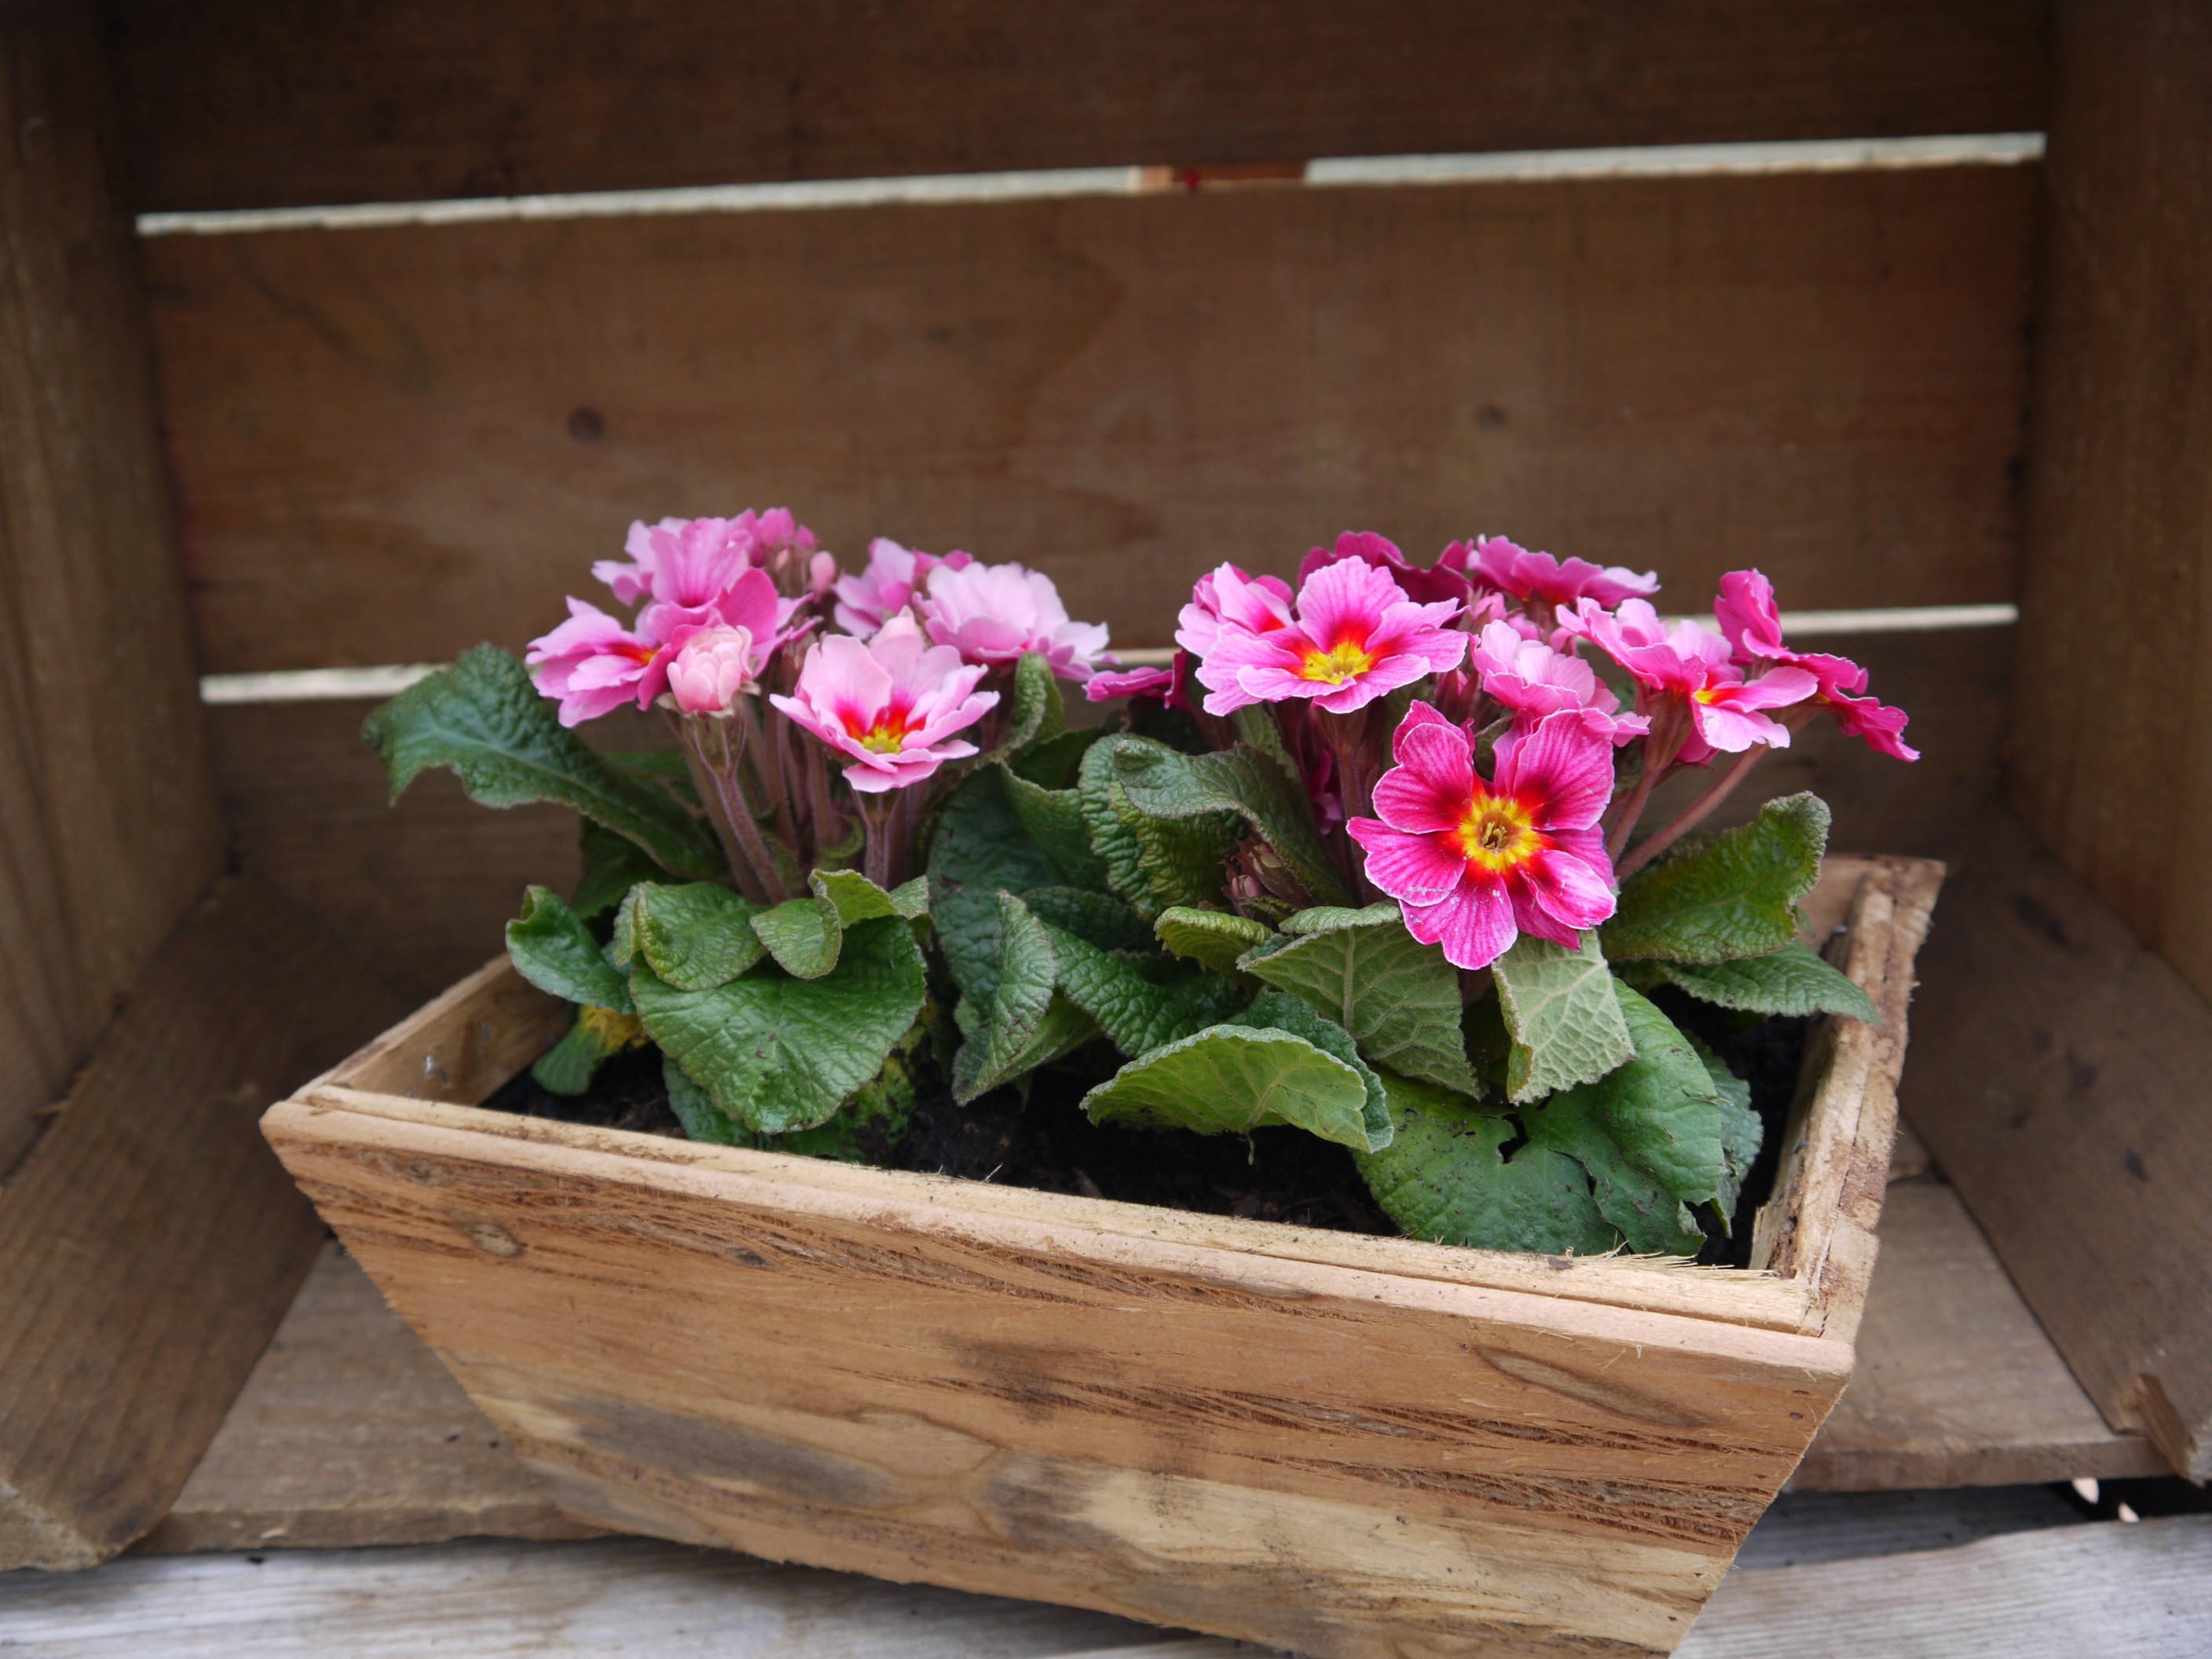
nature, blossom, plant, flower, spring, planter, outdoors, pin, flowerpot, cyclamen, floristry, viola, primula, flower box, pansy, flowering plant, primroses, window box, land plant, violet family